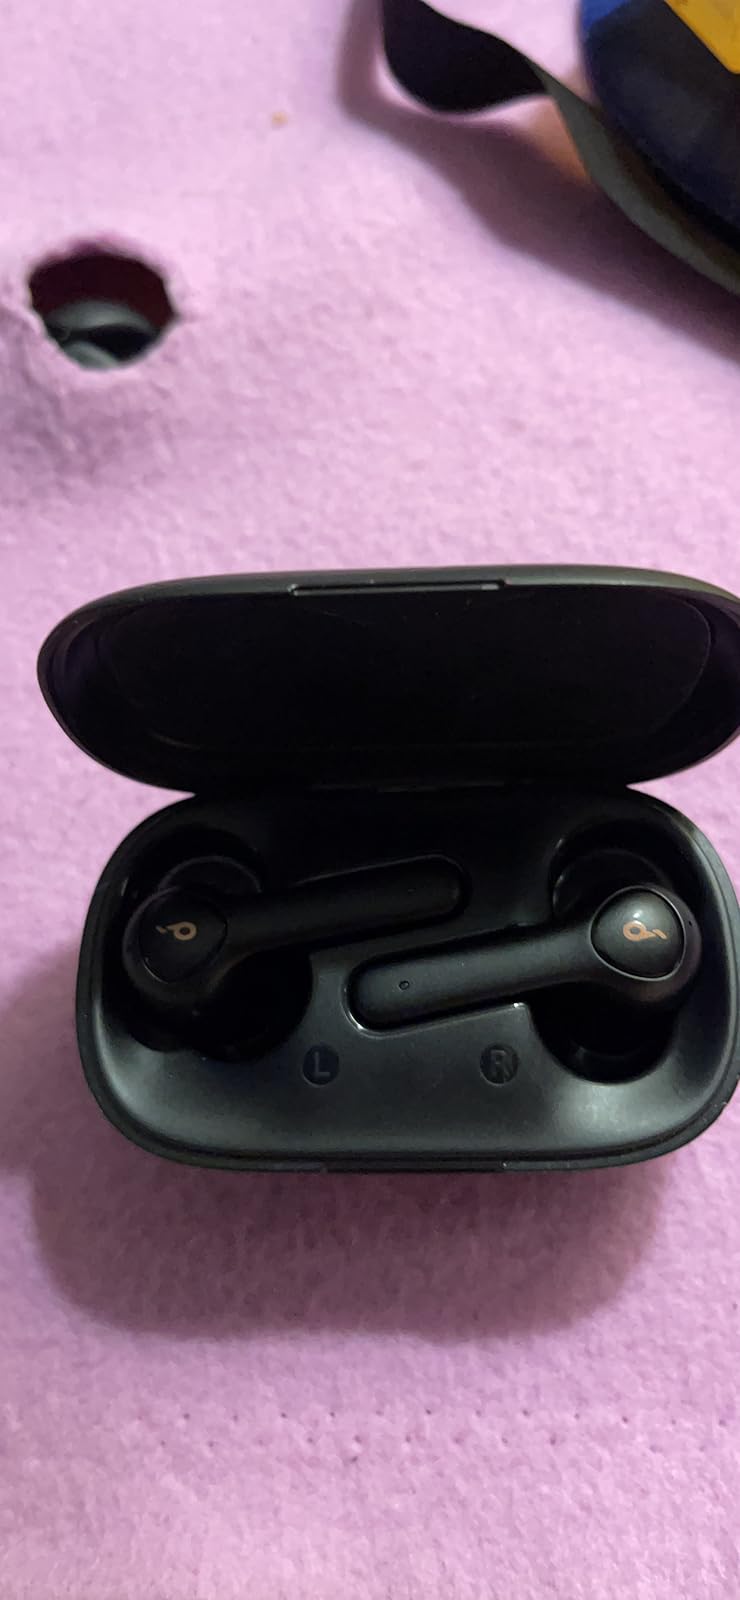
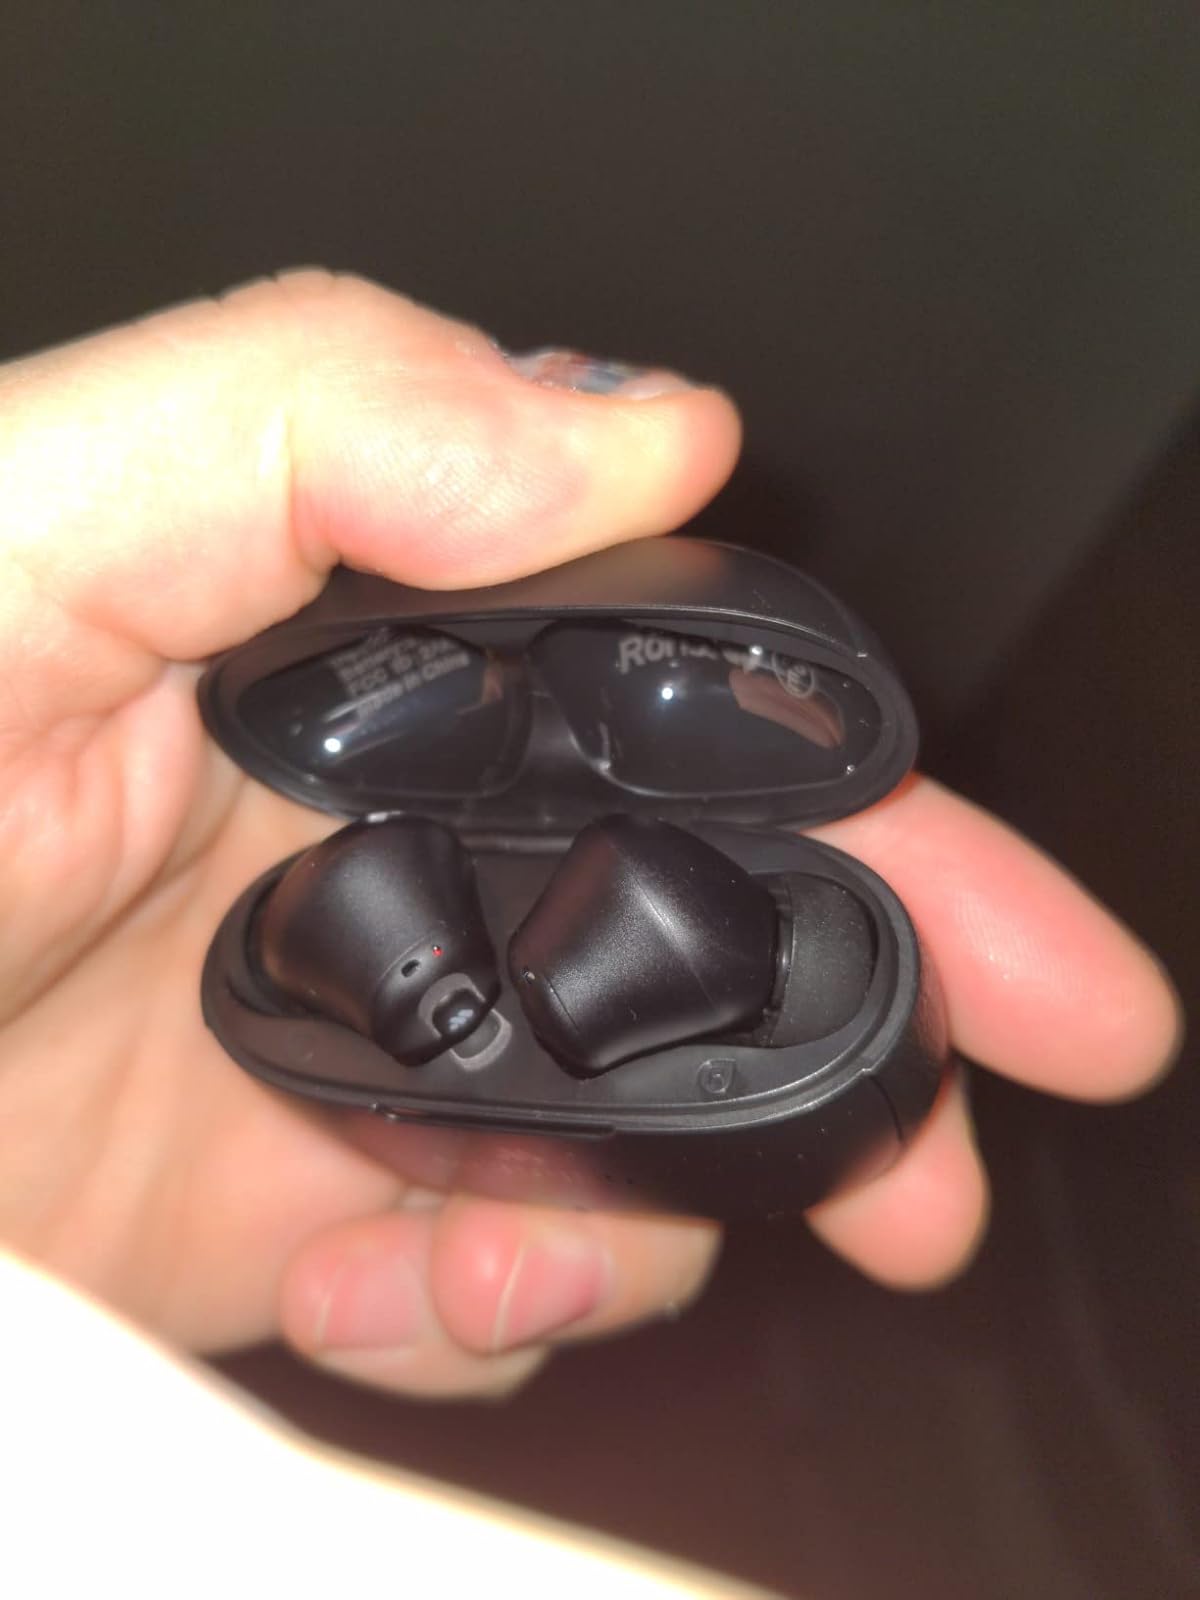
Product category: earbuds
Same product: no